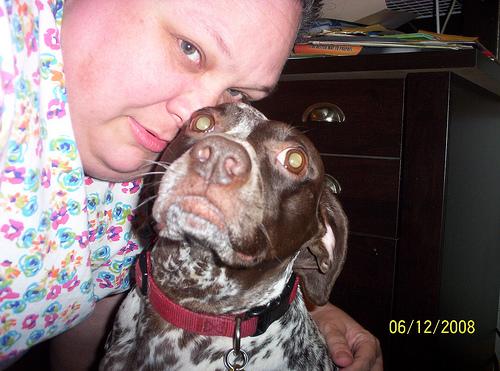
Breed: german shorthaired